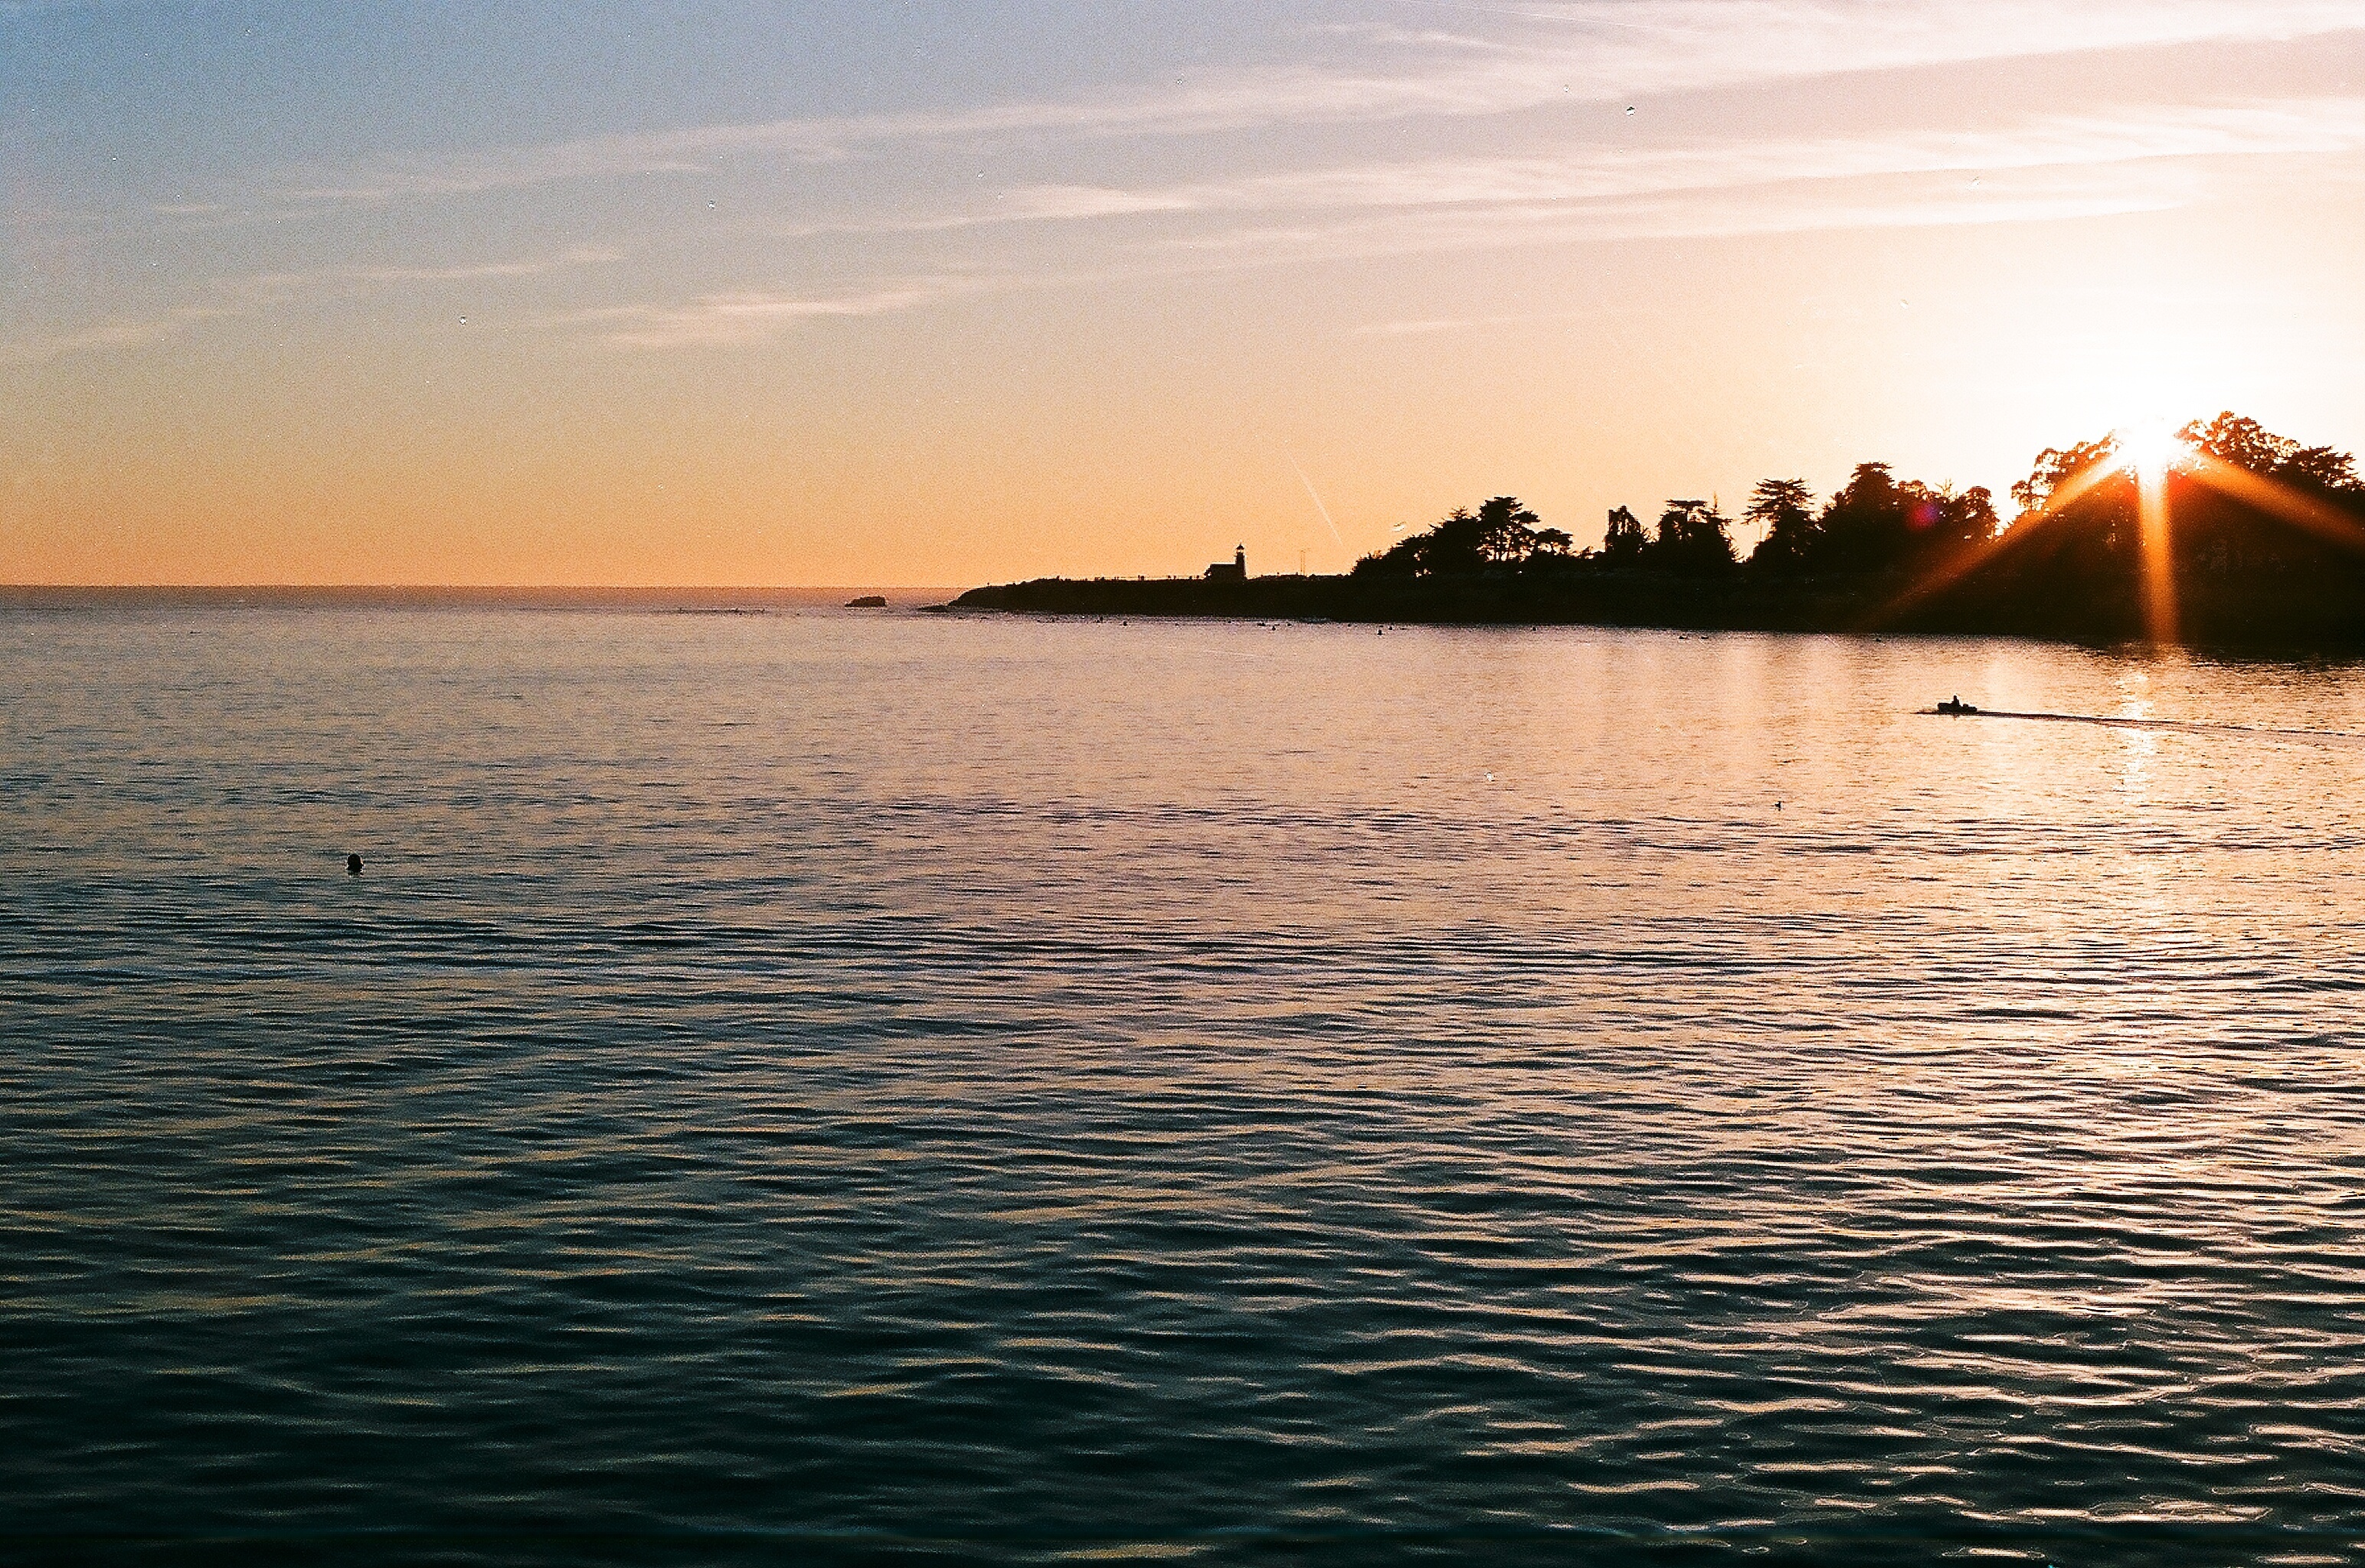
sea, coast, ocean, horizon, sunrise, sunset, sunlight, morning, shore, lake, dawn, dusk, evening, vehicle, bay